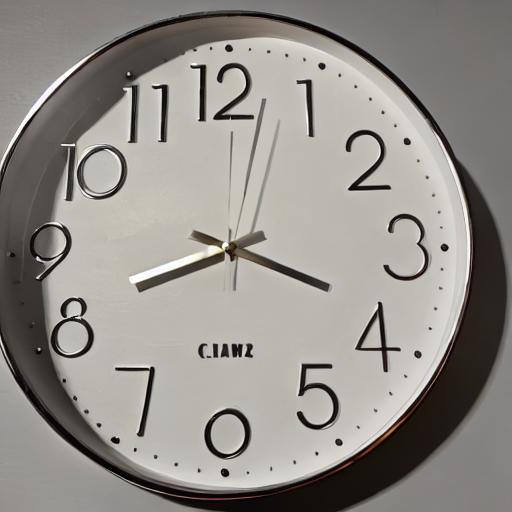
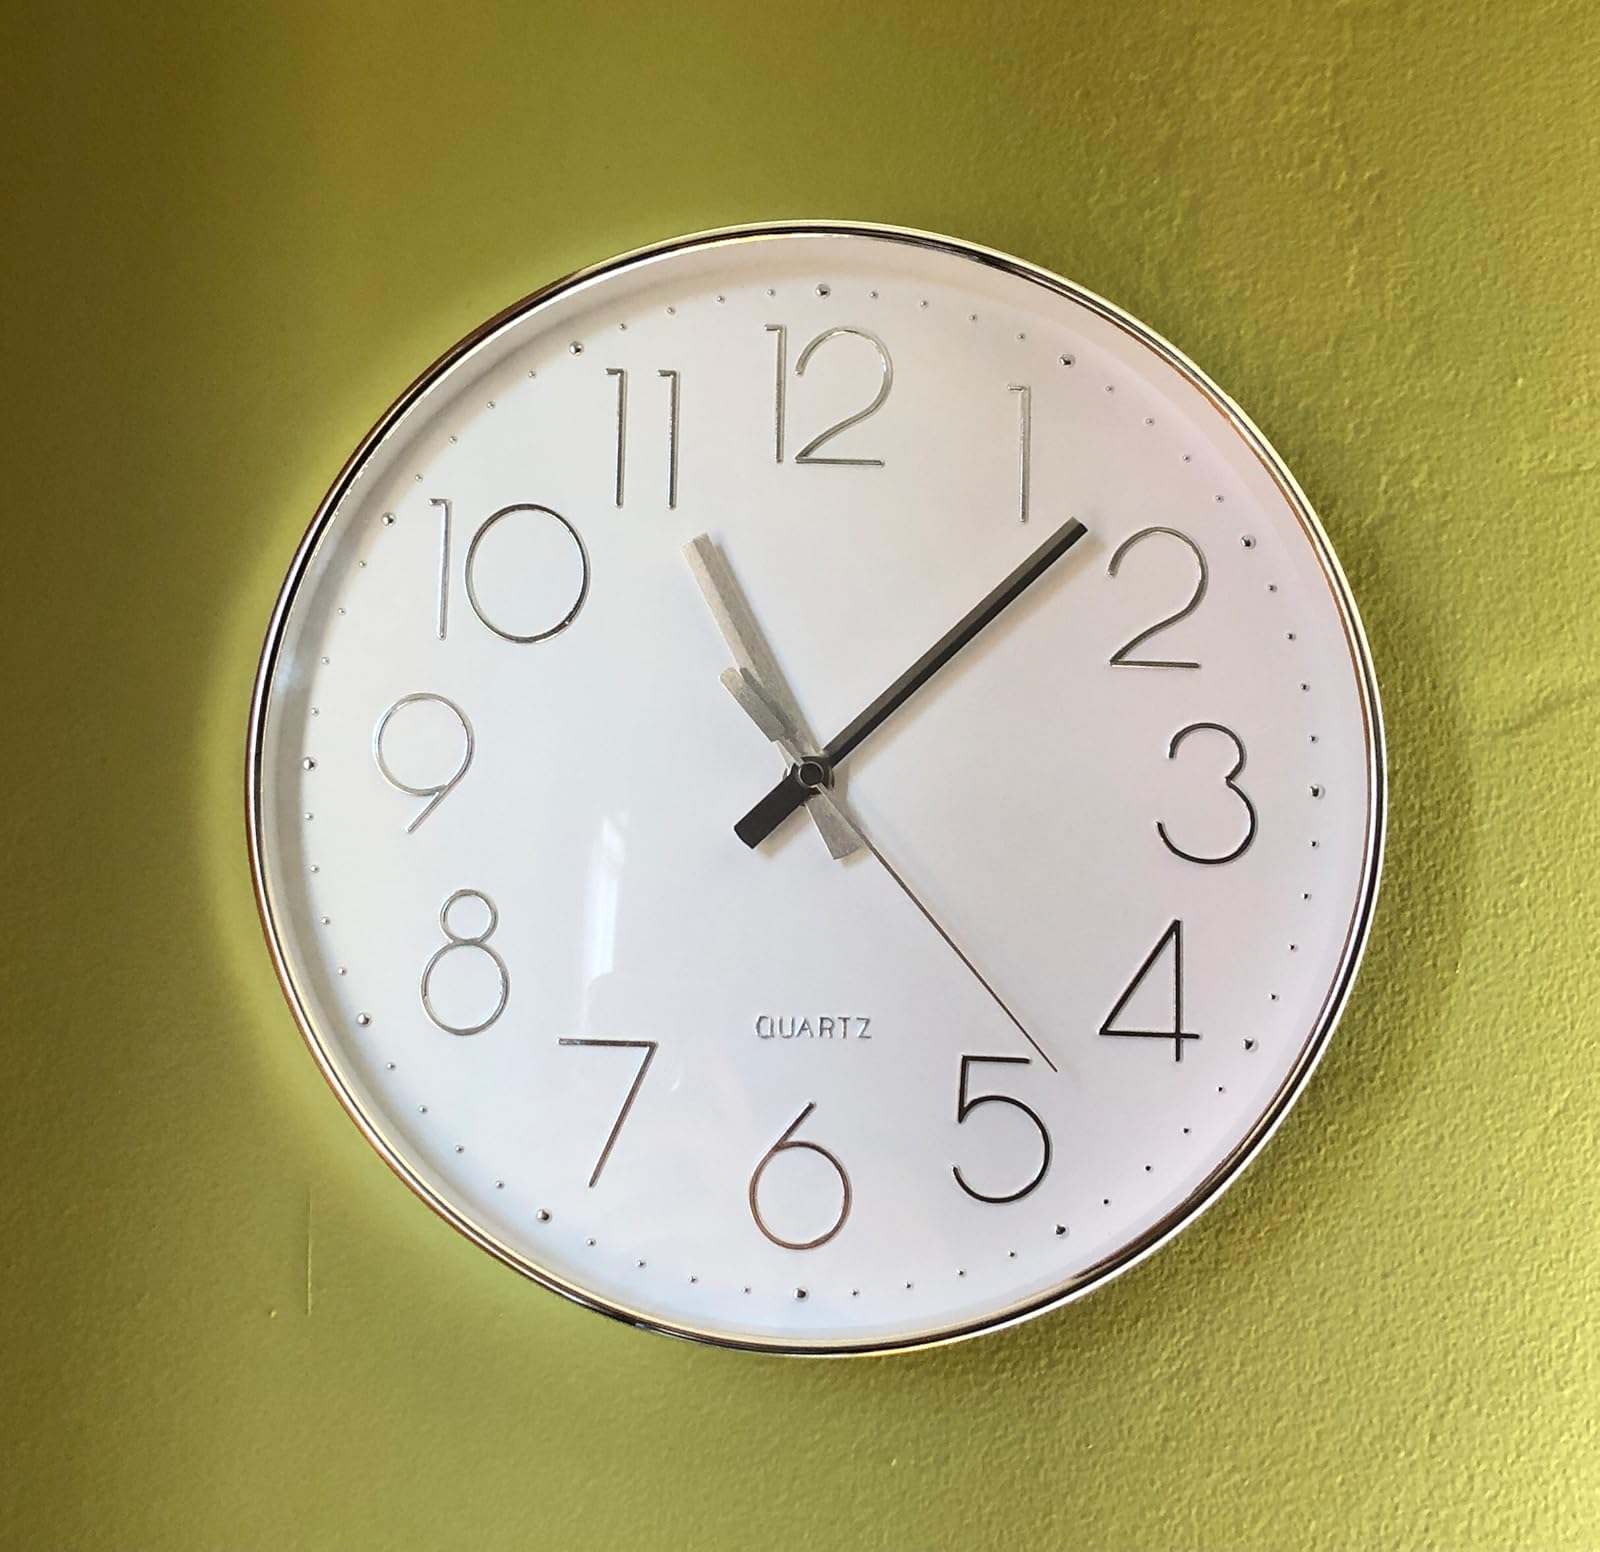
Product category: clock
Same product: no